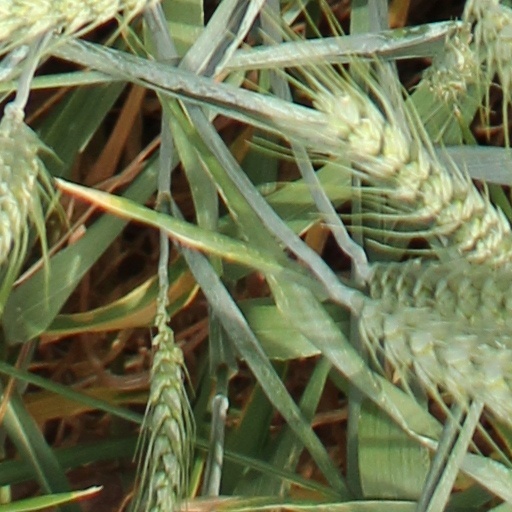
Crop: wheat